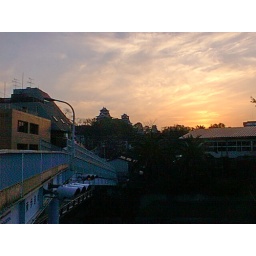
Kumamoto, Japan street crossing at sunset. Looking back at the castle on the hill in March 2000